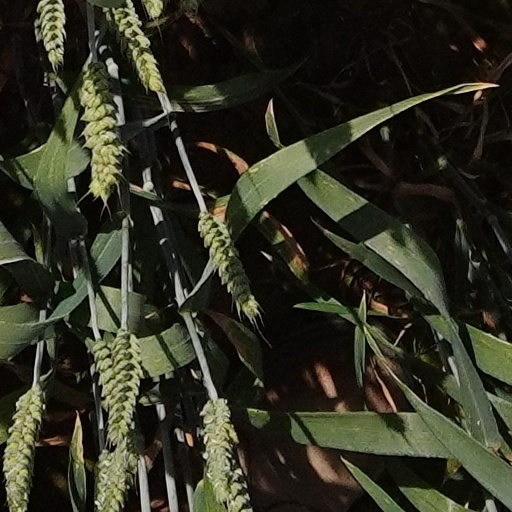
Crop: wheat